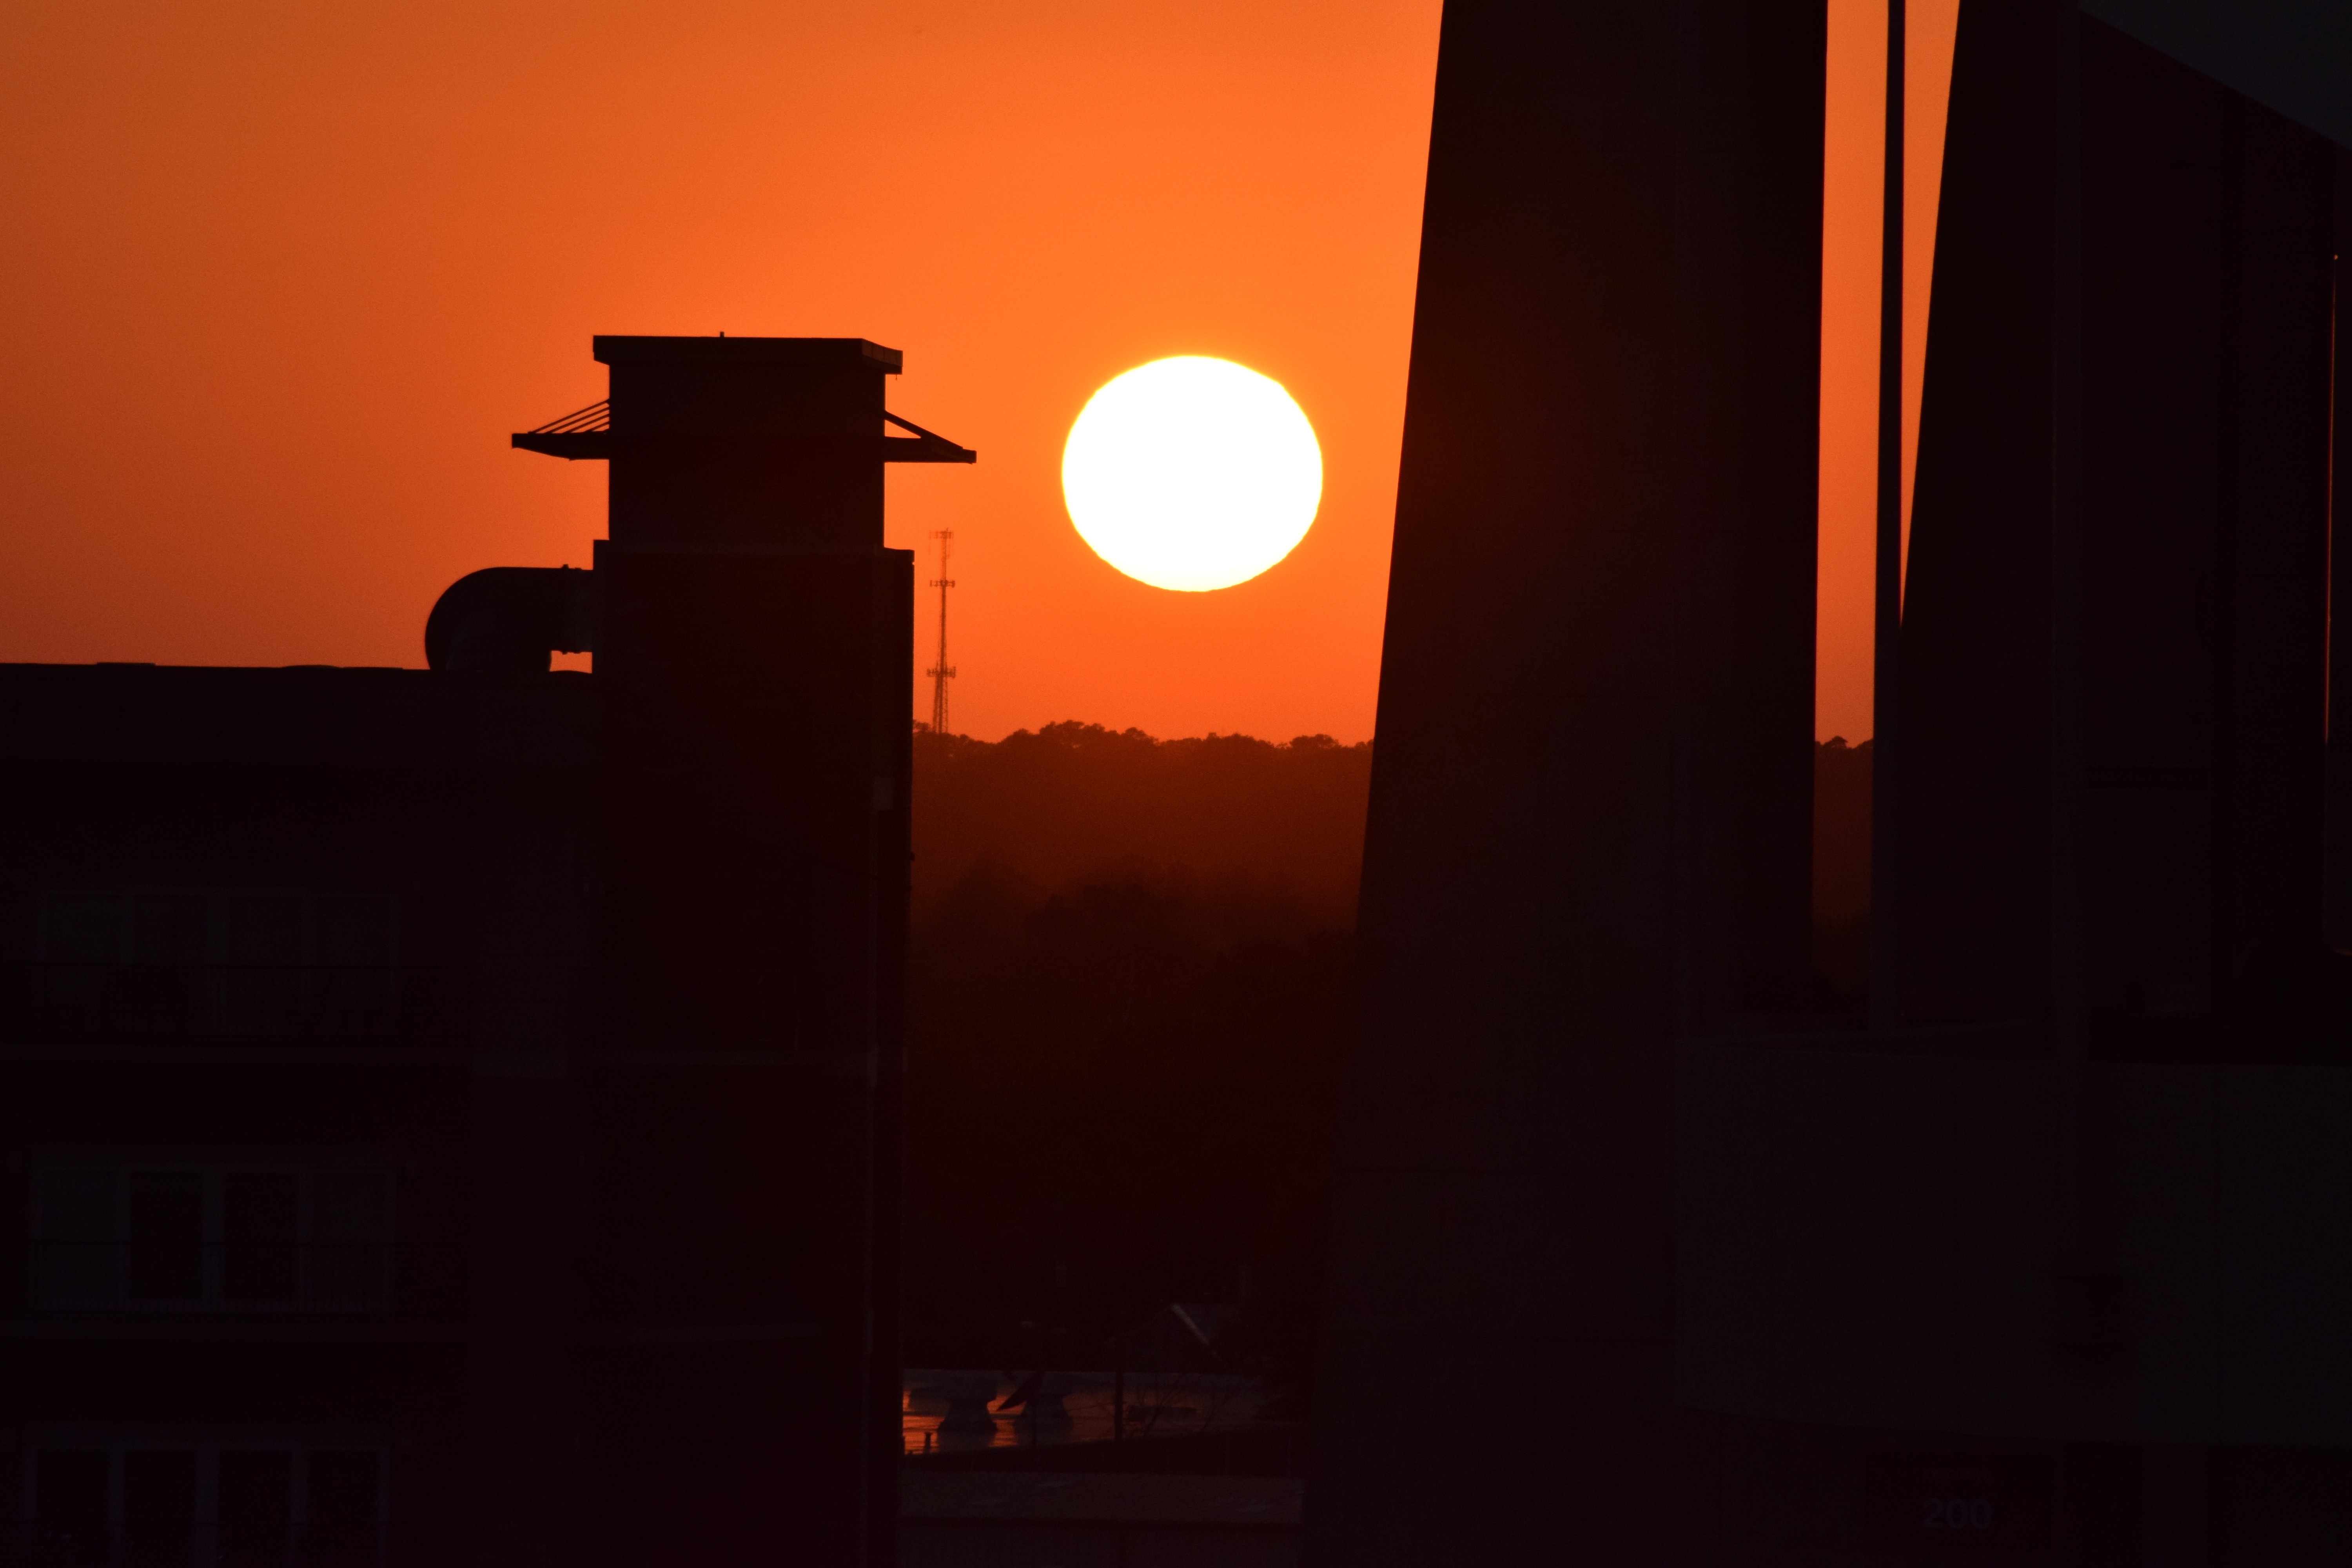
light, sun, sunrise, sunset, night, morning, dawn, atmosphere, dusk, evening, darkness, lighting, shape